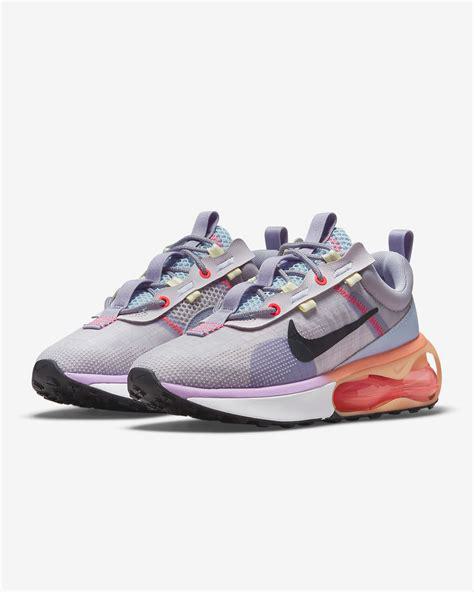
Brand: Nike
Model: Air Max 2021